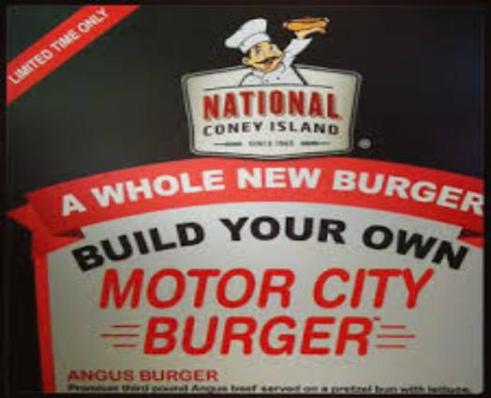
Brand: national coney island
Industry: Food